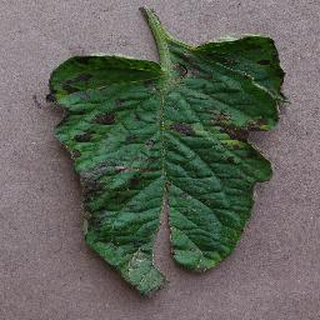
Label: tomato_early_blight